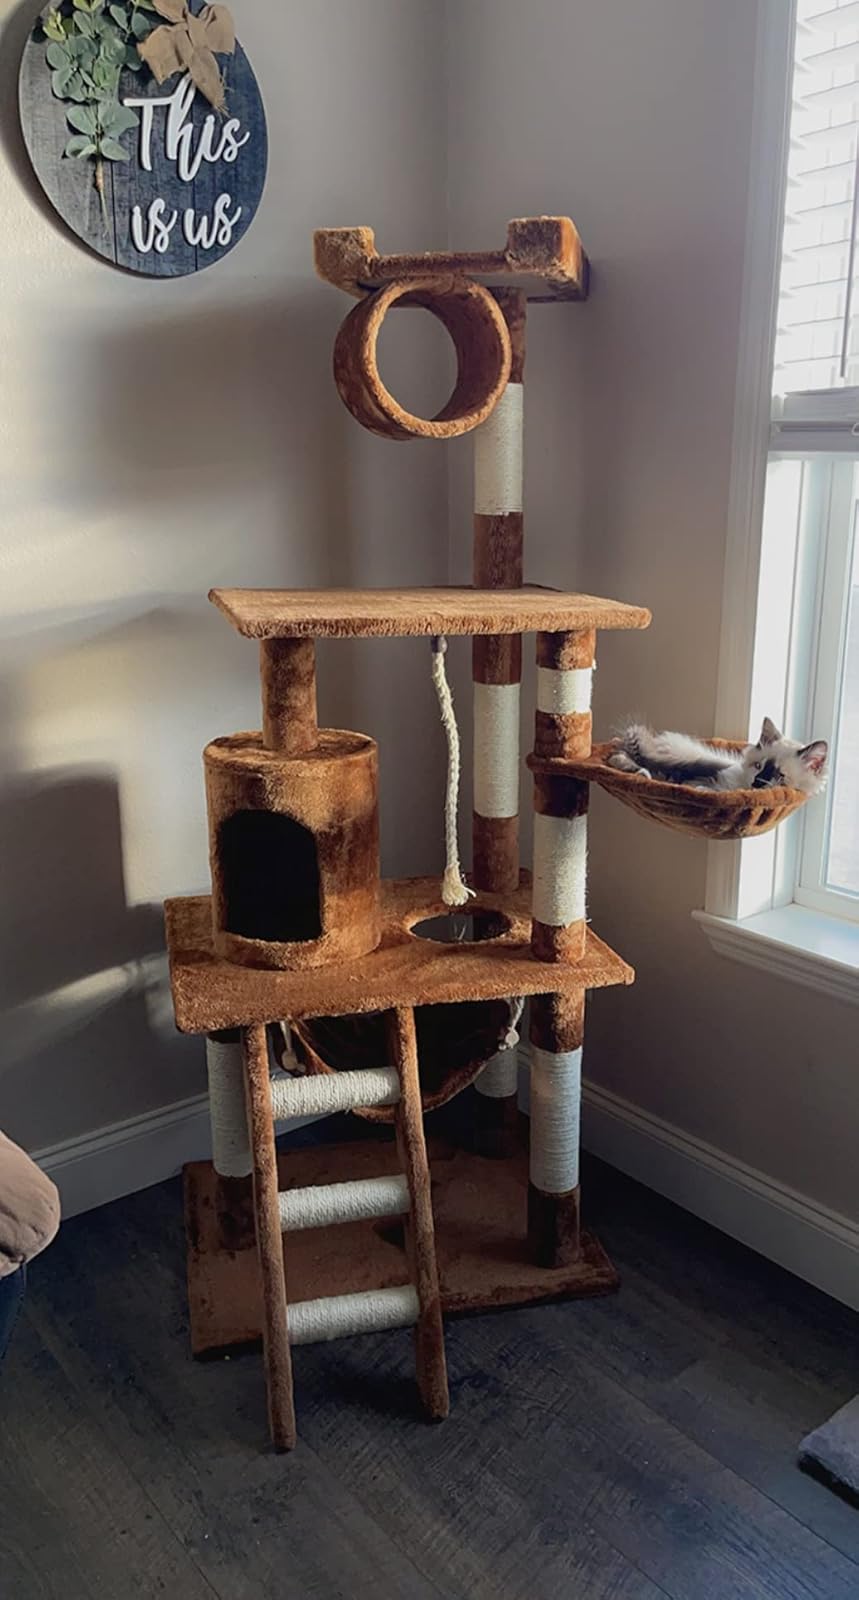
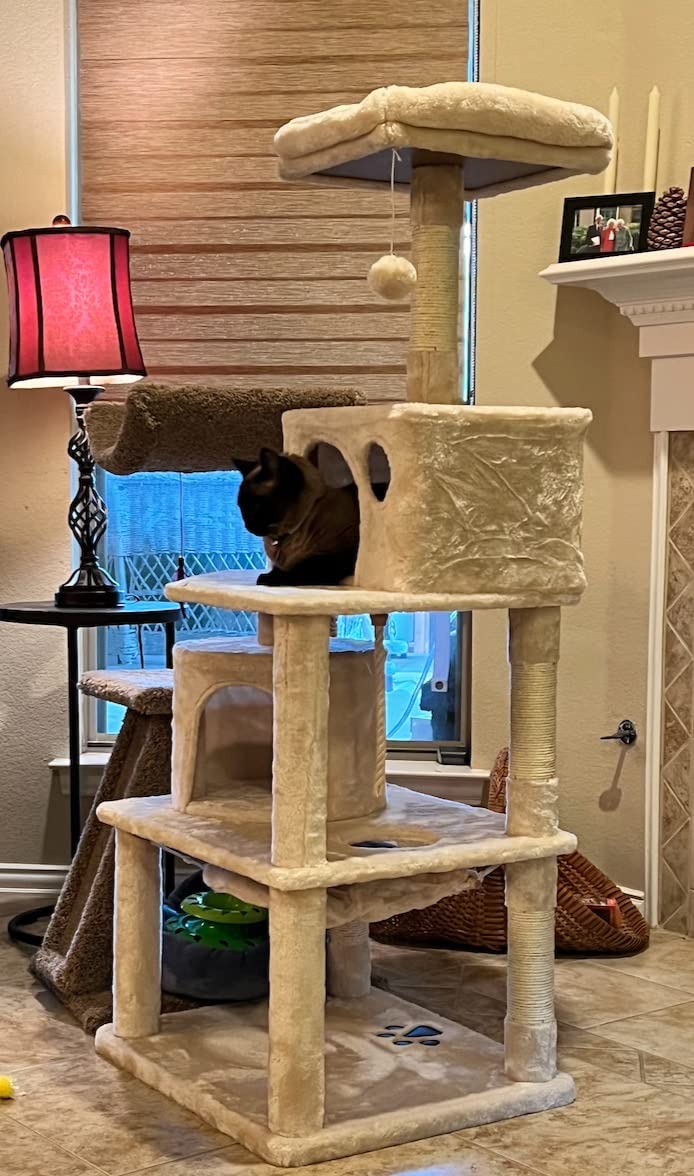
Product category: items_cat tree
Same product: no